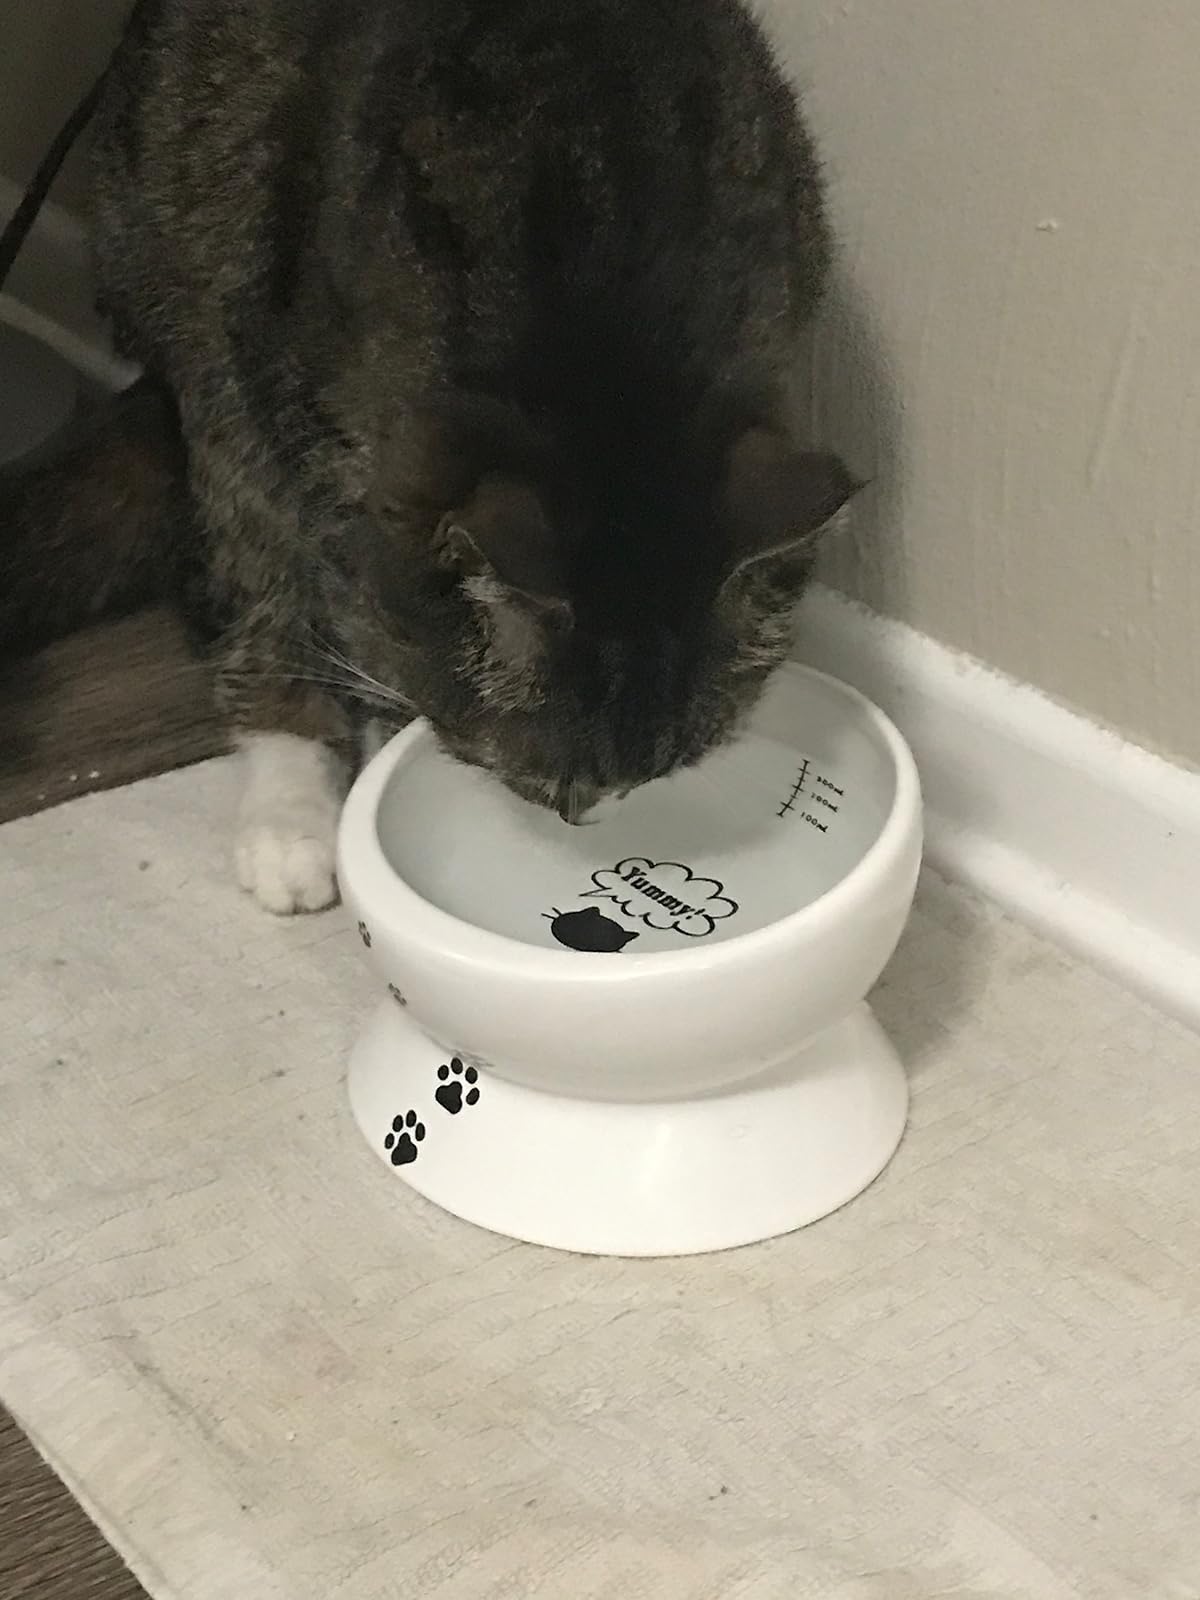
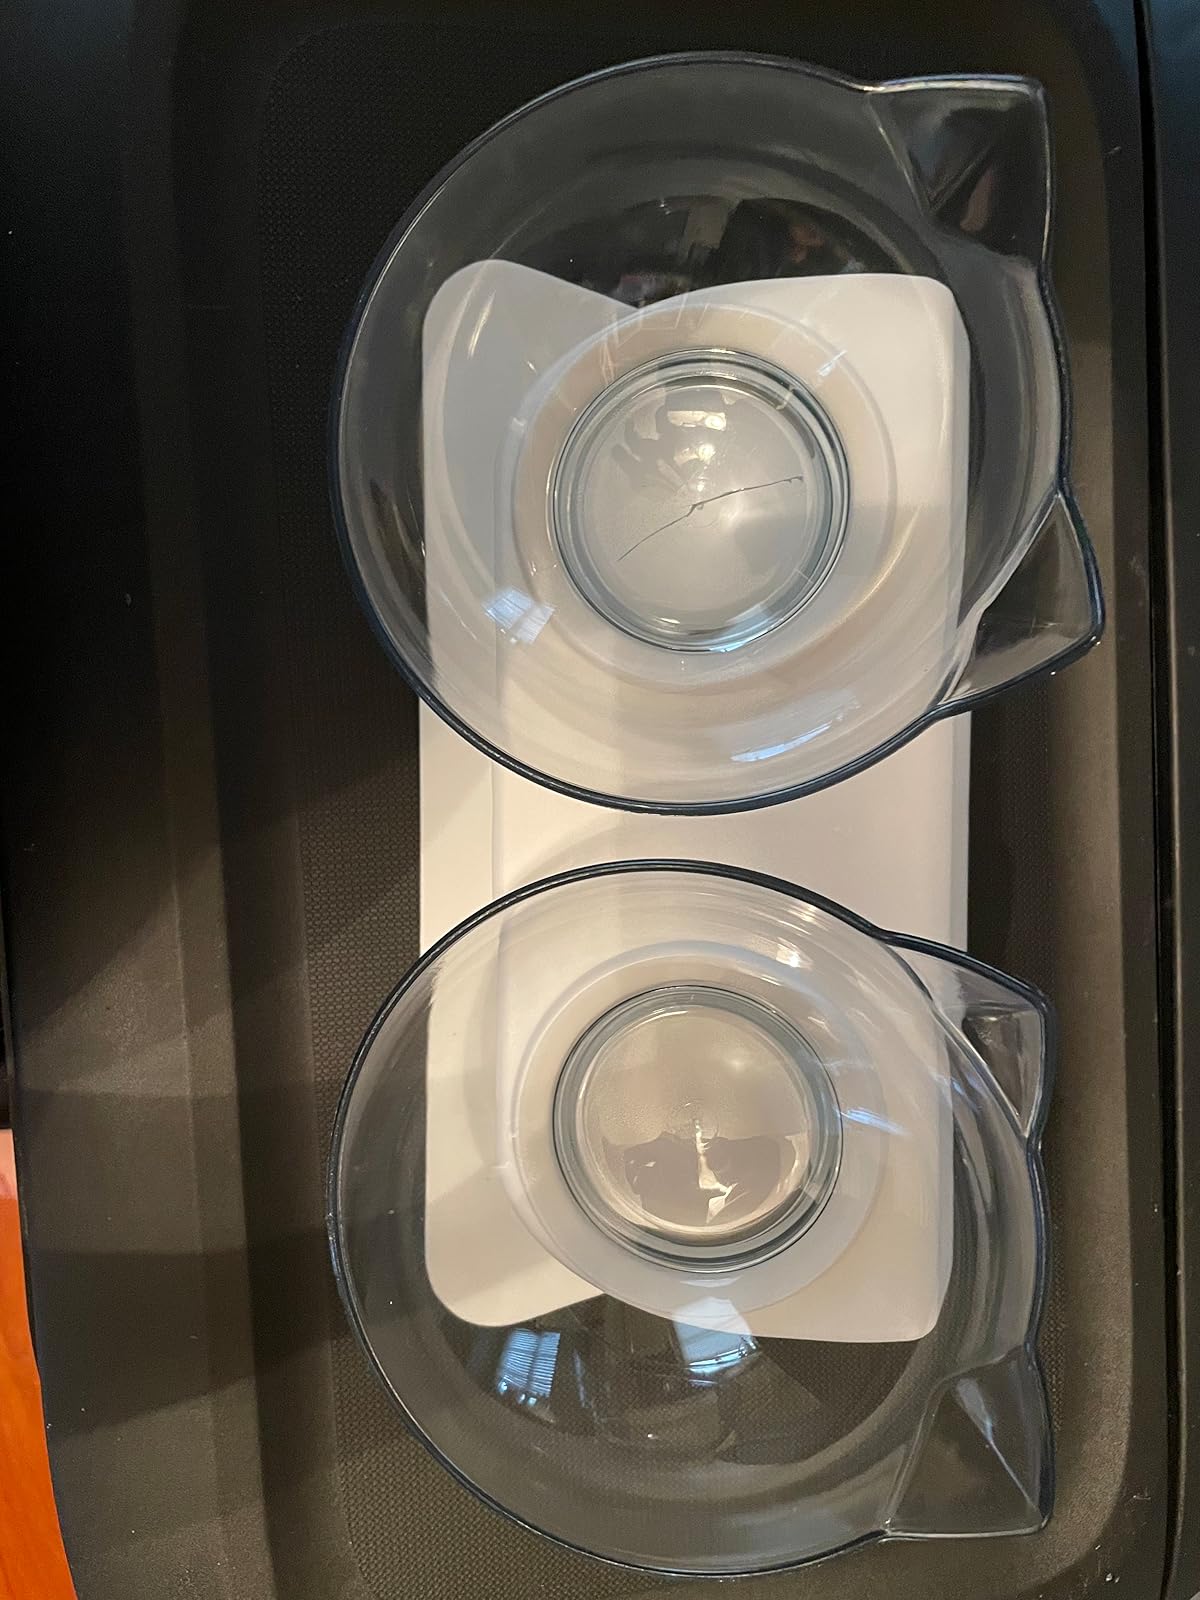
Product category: items_bowl
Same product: no